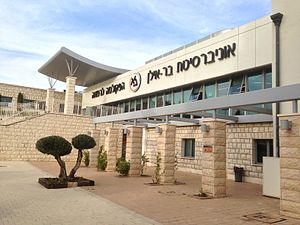
Bar-Ilan-universitetet
Det medicinske fakultet ved Bar-Ilan-universitetet
Bar Ilan universitetet אוניברסיטת בר אילן er et internationalt anerkendt universitet, der ligger i Ramat Gan, nær metropolen Tel Aviv i Israel. Det blev grundlagt i 1955 og tæller i dag over 30.000 studerende – dette inkluderer dog højskoler, som drives af universitetets bestyrelse, men som ikke har rang af universiteter.